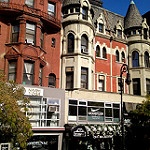
Scene: Outdoor